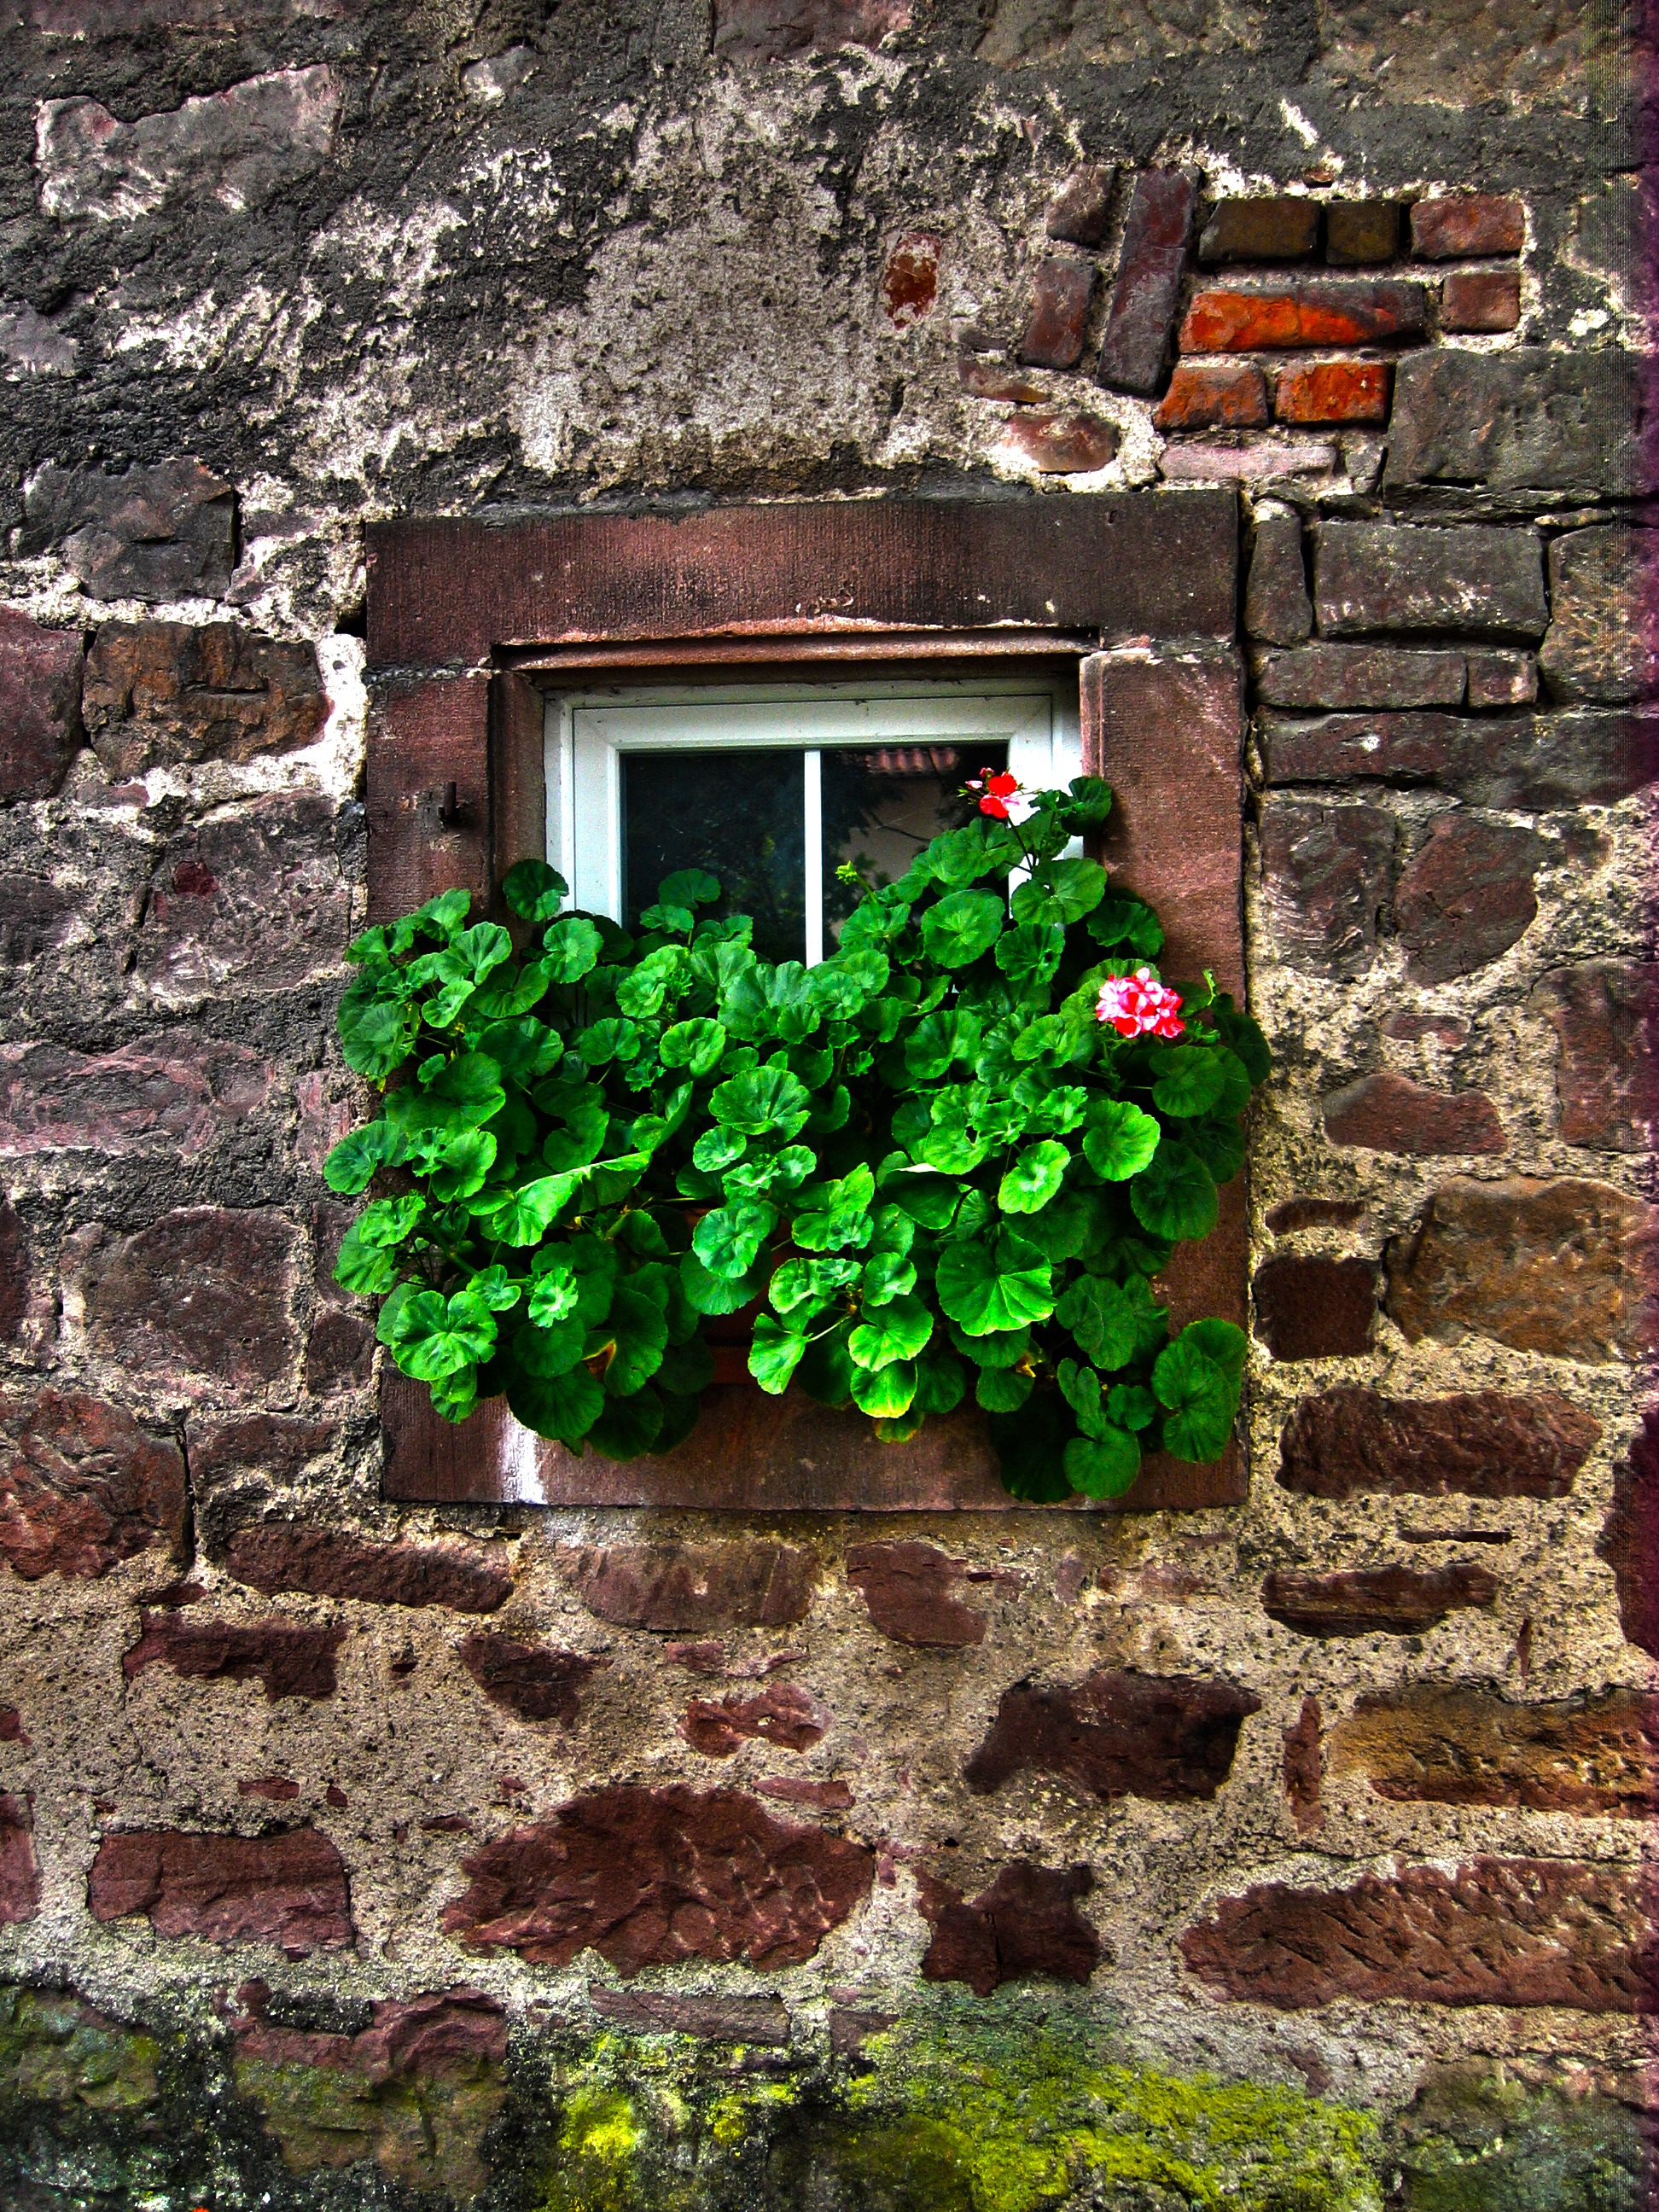
nature, grass, rock, plant, leaf, flower, window, old, wall, stone, green, ivy, soil, garden, brick, flora, flowers, ruins, rural area, eye catcher, ancient history